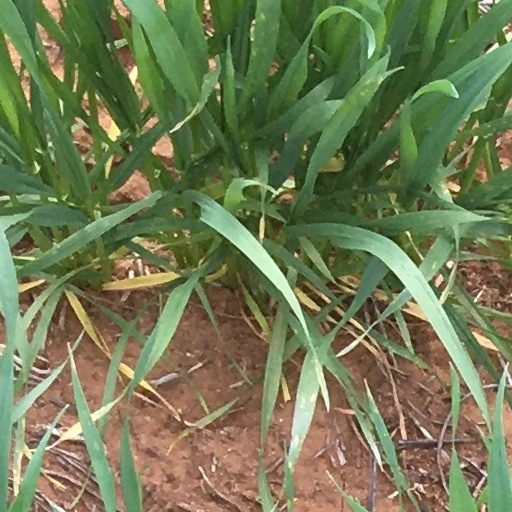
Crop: wheat